Treaty of Dancing Rabbit Creek

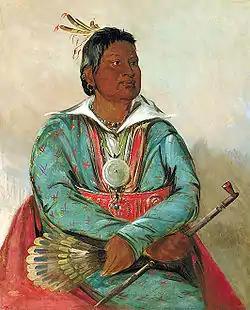
Mosholatubbee sought to be elected to the Congress of the United States. 1834, Smithsonian American Art Museum.

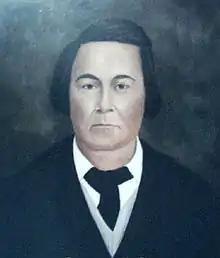
Greenwood LeFlore, the chief who led treaty negotiations. The council would later depose him in a coup.

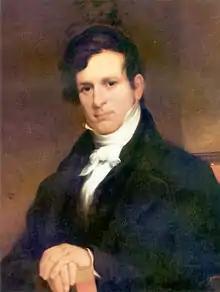
John Eaton was a close personal friend of Andrew Jackson. He was Secretary of War for the Jackson administration. Painted 1873 by Robert Weir.

2. Lands (in what is now Oklahoma) west of the Mississippi River to be conveyed to the Choctaw Nation.